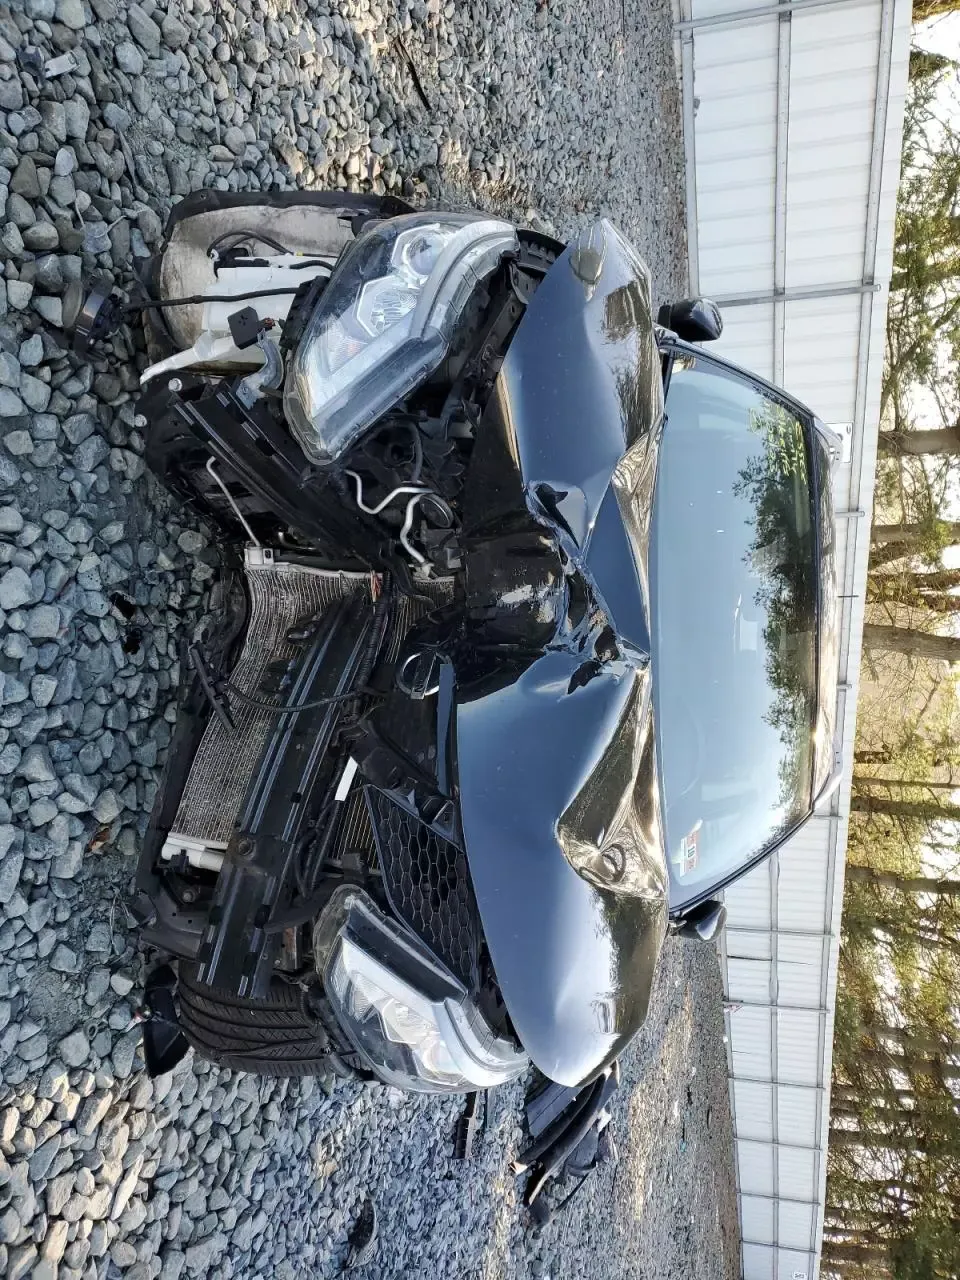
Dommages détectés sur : plaque d'immatriculation avant, pare-choc avant, capot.
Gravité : majeur